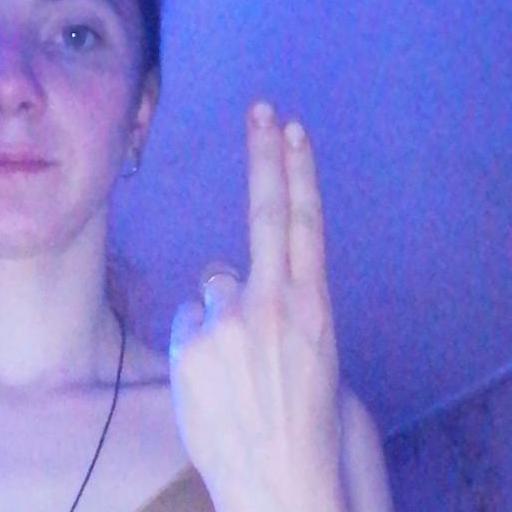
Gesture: two_up_inverted